Frederic Remington

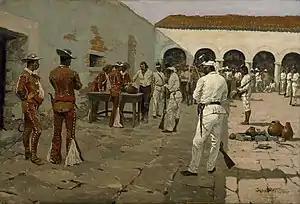
"The Mier Expedition – The Drawing of the Black Bean", 1896, Museum of Fine Arts, Houston

Remington arrived on the scene just after the 1890 massacre at Wounded Knee on the Pine Ridge Indian Reservation in South Dakota, in which 150 Sioux, mostly women and children, were killed. He reported the event as "The Sioux Outbreak in South Dakota", having hailed the Army's "heroic" actions toward the Indians. Some of the Miles paintings are monochromatic and have an almost "you-are-there" photographic quality, heightening the realism, as in "The Parley" (1898).